Sarin

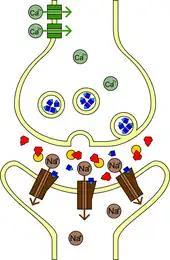
Biological effects of sarin in the neuromuscular junction. Sarin (red), acetylcholinesterase (yellow), acetylcholine (blue)

Like some other nerve agents that affect the neurotransmitter acetylcholine, sarin attacks the nervous system by interfering with the degradation of the neurotransmitter acetylcholine at neuromuscular junctions. Death usually occurs as a result of asphyxia due to the inability to control the muscles involved in breathing.